Faten Hamama

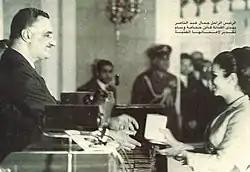
Egyptian president Gamal Abdel Nasser awarding Faten Hamama the order of the Republic, 1965.

After this film, Hamama carefully picked her roles. In 1960, she starred in the film "Nahr Hob" (نهر الحب, "The River of Love") by Ezz El-Dine Zulficar which was based on Leo Tolstoy's well known novel "Anna Karenina" and in 1961, she played the lead role in the film "La Tutf'e al-Shams" (لا تطفئ الشمس, "Don't Turn Off the Sun") based on the novel by Ihsan Abdel Quddous.